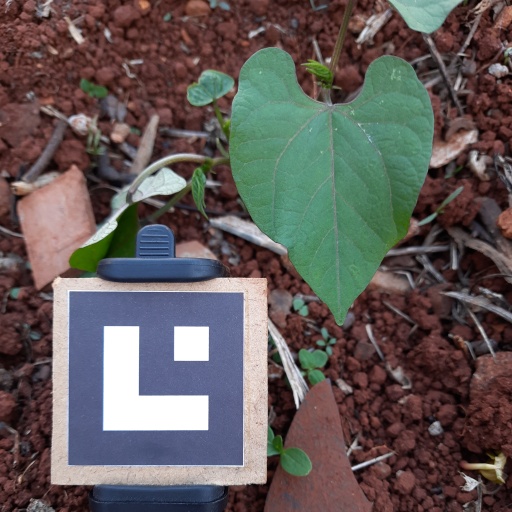
Observations: wavy surface, no eating holes, under shade